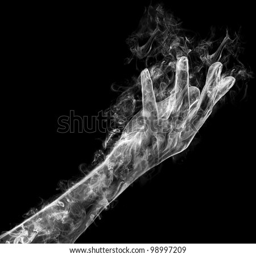
graceful female hand from a smoke on a black background .